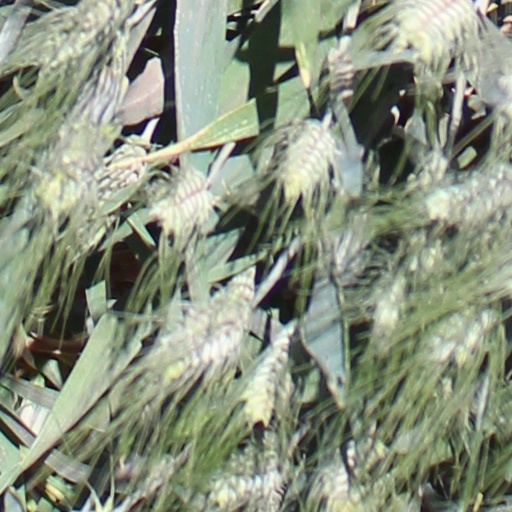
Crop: wheat